Tsingy Rouge

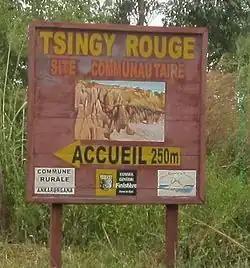
Tsingy Rouge-Ankarangona

The Tsingy Rouge ("Red Tsingy") is a stone formation of red laterite formed by erosion of the Irodo River in the region of Diana in northern Madagascar.